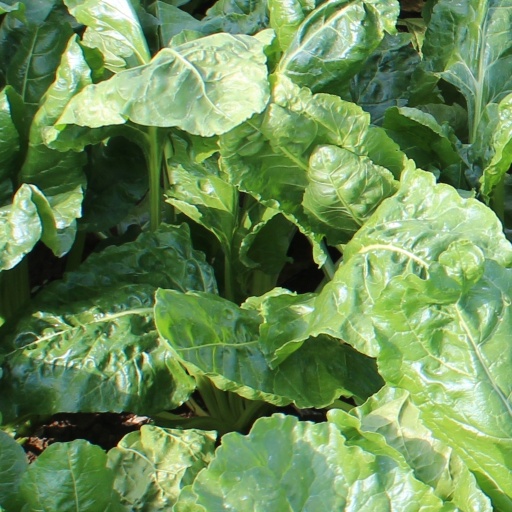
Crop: sugar beet